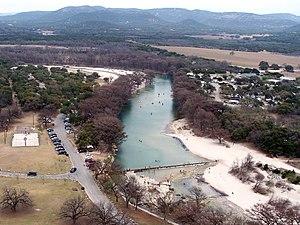
Le comté de Live Oak, en anglais : Live Oak County, est un comté situé dans le sud de l'État du Texas aux États-Unis. Son nom se traduit par « chêne vivant » en français. Le siège de comté est la ville de George West. Selon le recensement des États-Unis de 2010, sa population est de 11 531 habitants. Le comté a une superficie de 2 795 km², dont 2 692 km² en surfaces terrestres.
Le parc d'État de Garner est une aire protégée américaine située dans le comté d'Uvalde, au Texas. Aménagé par le Civilian Conservation Corps, qui y a notamment laissé le Combination Building, ce parc d'État baigné par la rivière Frio a ouvert le 1ᵉʳ juin 1941.
La rivière Frio est un cours d'eau du Texas, aux États-Unis d'Amérique. Le terme « Frio » provient de l'espagnol dont le sens est froid, et fait référence aux sources fraîches de la rivière. Le Comté de Frio tire son nom de cette rivière.